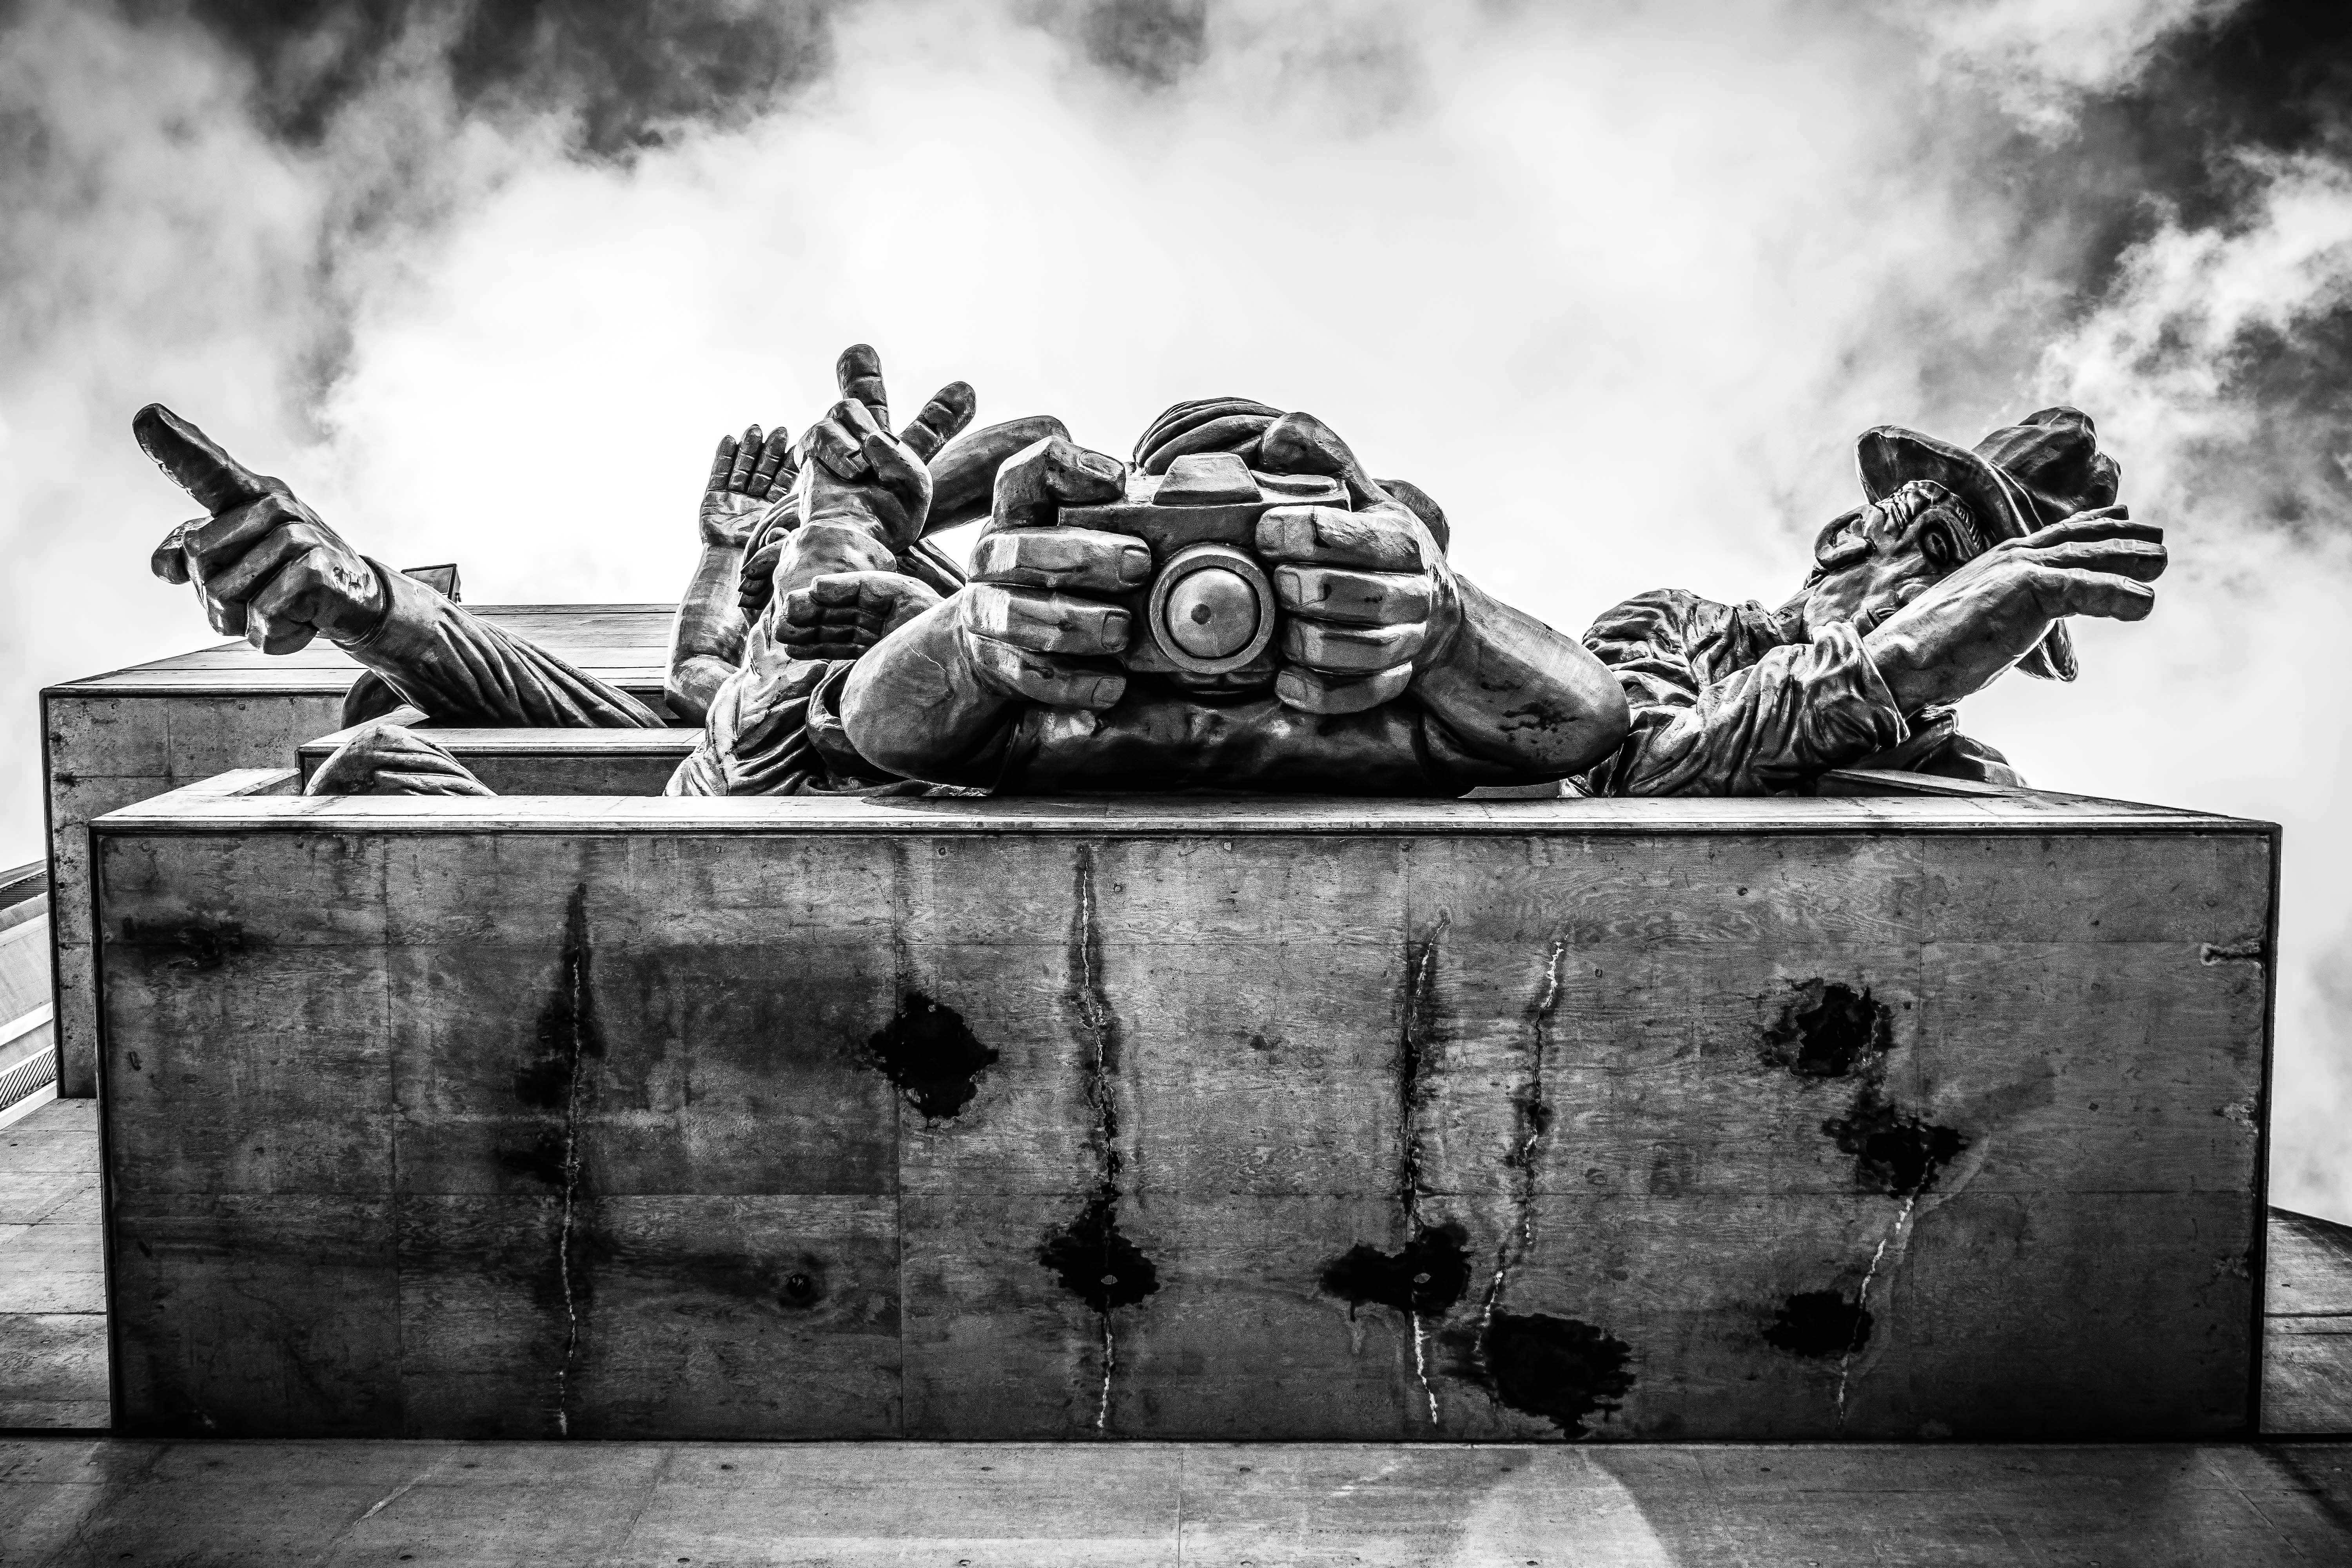
black and white, white, photography, monument, statue, nikon, black, monochrome, bw, blackandwhite, sculpture, blackwhite, art, temple, canada, photograph, noiretblanc, noir, blanc, escultura, negro, blanco, schwarz, raw, pretoebranco, blancoynegro, image, ontario, toronto, nero, branco, byn, weis, bianconero, bianco, blanconegro, bn, noirblanc, biancoenero, pretobranco, preto, schwarzundweis, nikond3300, skydome, bluejays, rogerscentre, theaudience, michaelsnow, monochrome photography